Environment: real
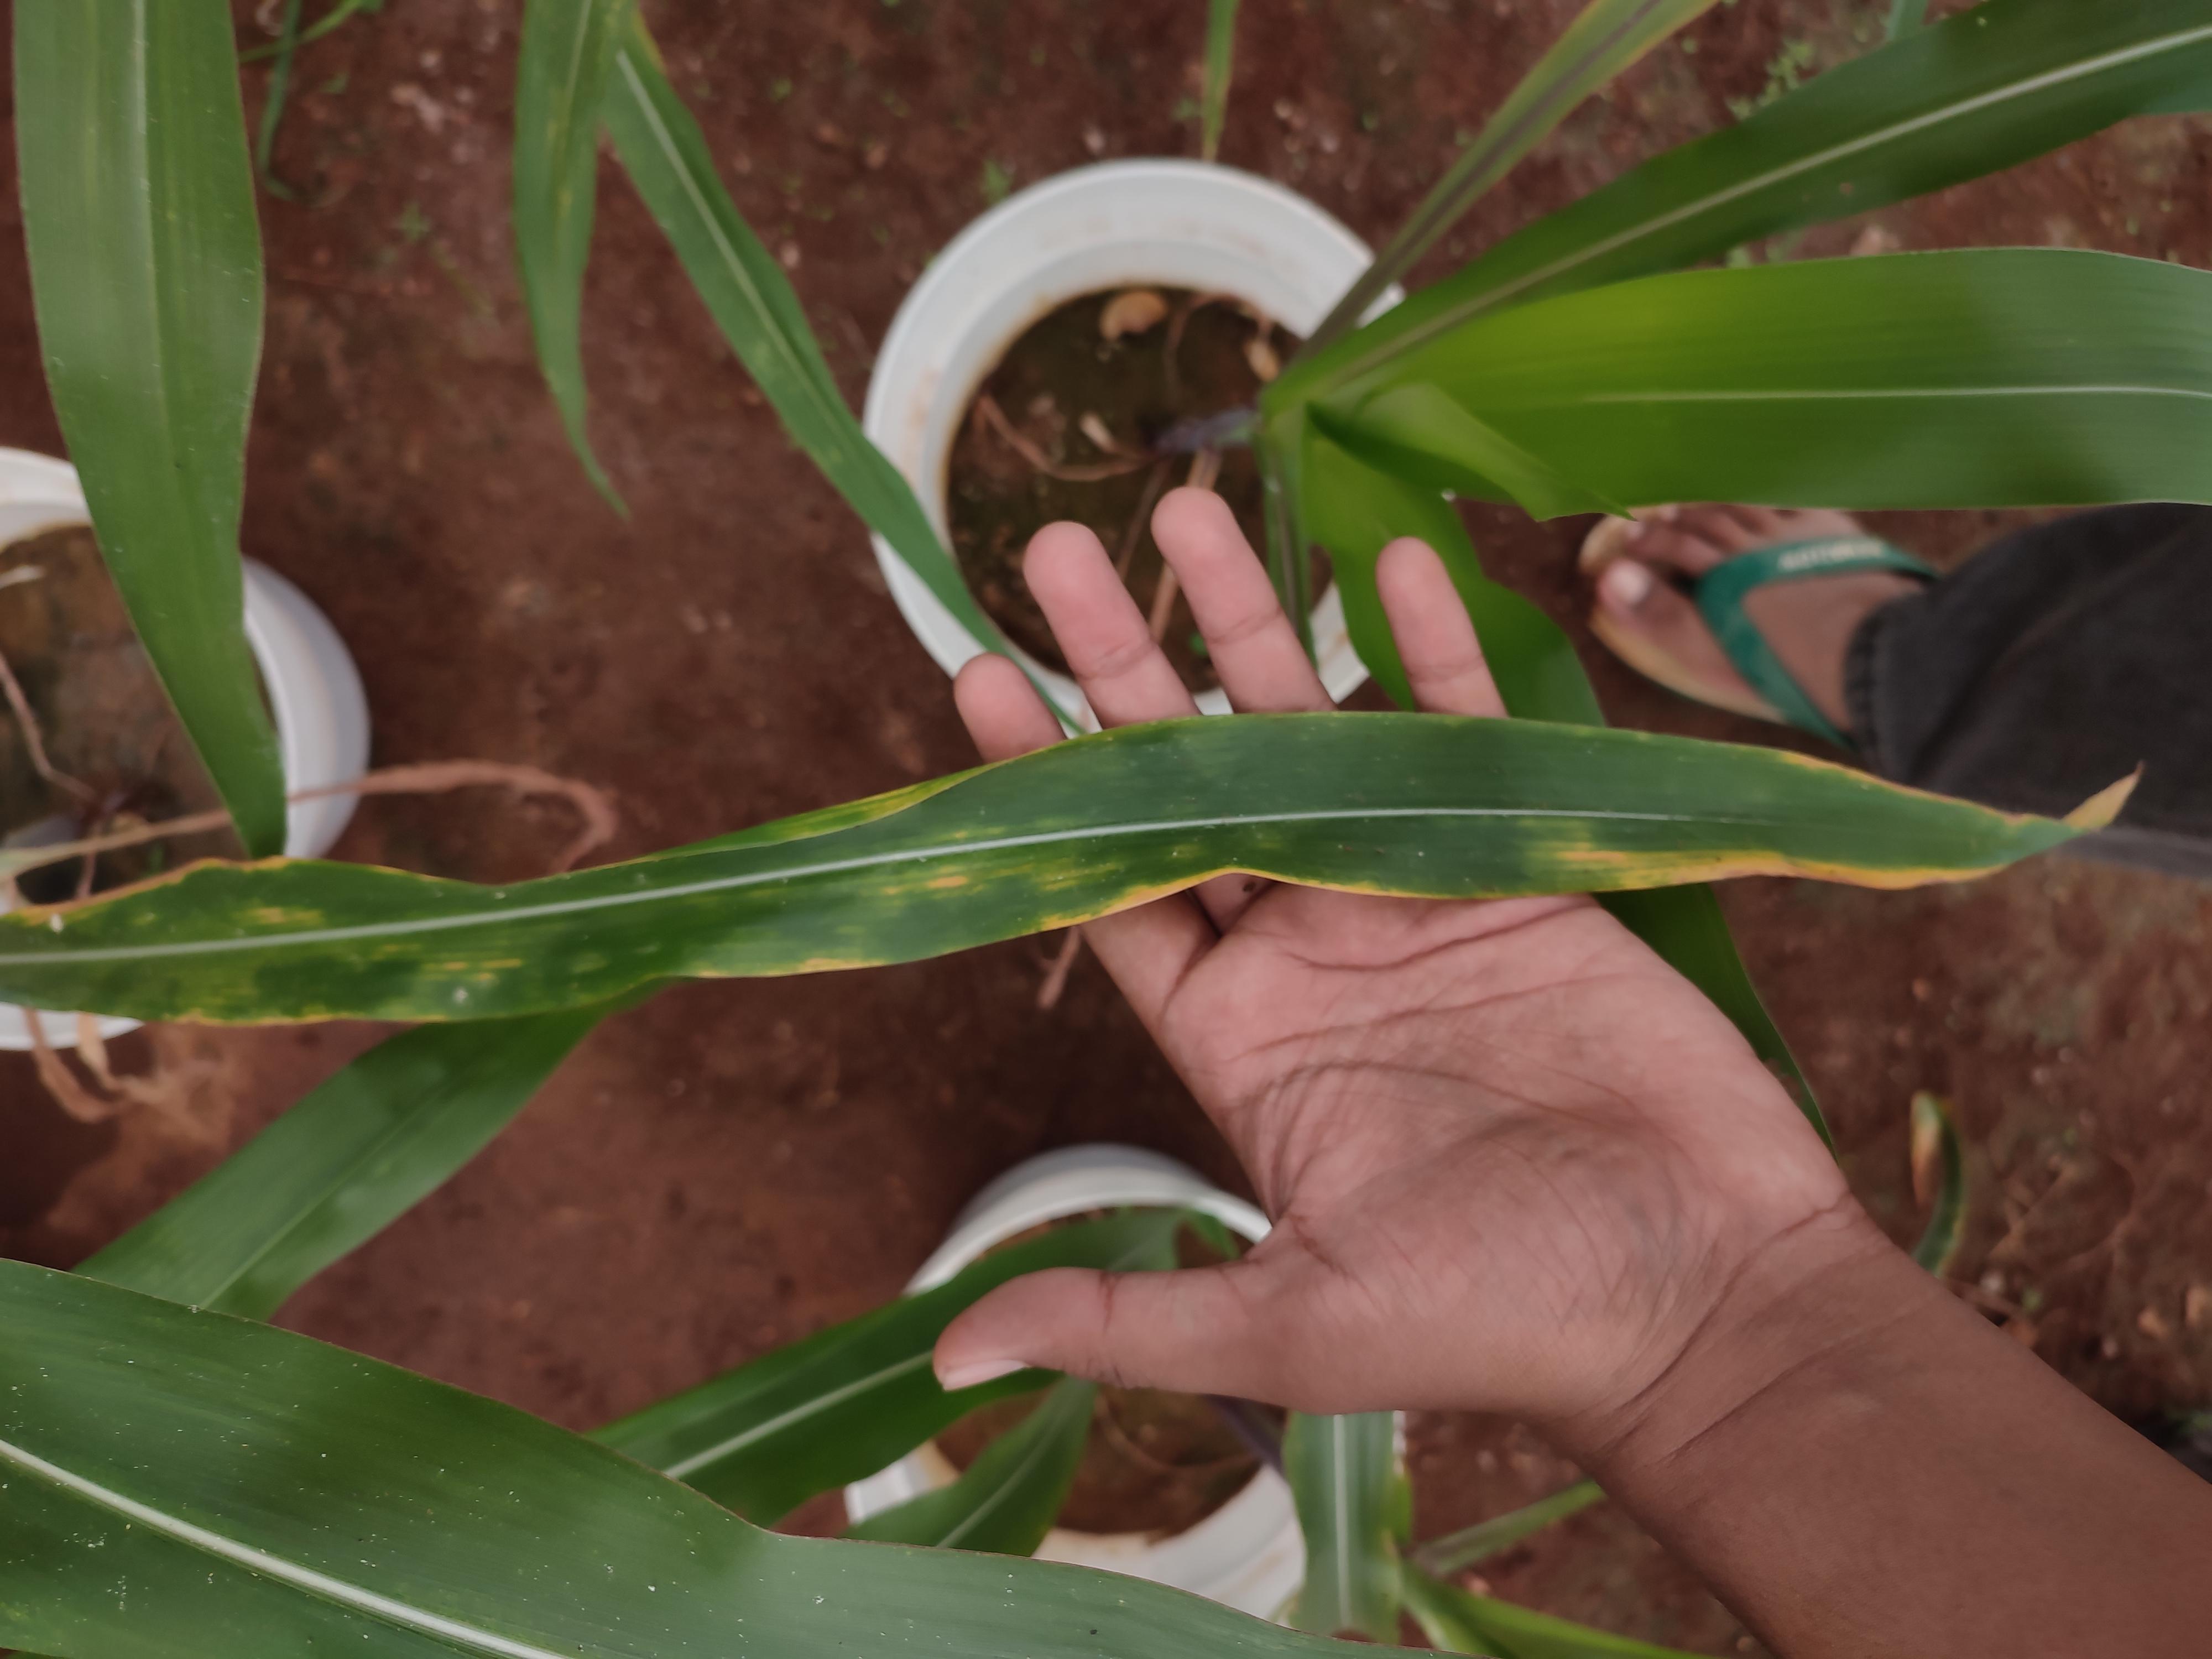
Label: potassium_deficiency